François Péron

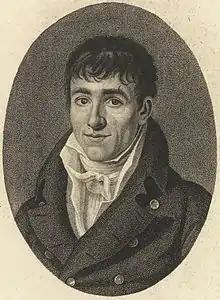
François Péron

François Auguste Péron (22 August 1775 – 14 December 1810) was a French naturalist and explorer.